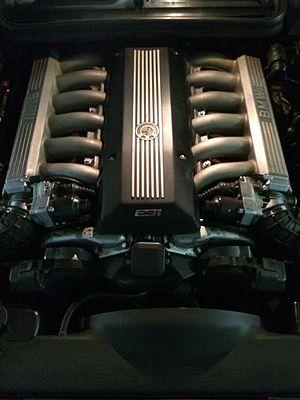
BMW Nazca est une série de trois concept-car : BMW Nazca M12 de 1991, BMW Nazca C2 de 1992, et BMW Nazca C2 Spider de 1993, du constructeur automobile allemand BMW / Alpina, et du designer italien Italdesign.